Eiger Express

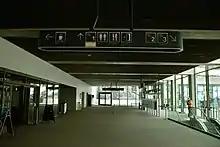
The passenger hall at Eigergletscher with visible ticket barriers to access the Jungfraujoch train to the right

The Eiger Express takes 15 minutes in total duration, travelling at 8 meters per second across a total distance of 6483 meters. The Eiger Express allows a faster access to the Jungfraujoch summit by 47 minutes. There are 44 gondolas, that can hold a maximum of 26 people. In addition, there is a VIP gondola numbered 888 which features a champagne bar in the centre of the cabin. There is a capacity of 2,200 people per hour to be transported. Due to the tri-cable system, there are only seven towers on the route, and the gondolas pass within 1800 meters of the Eiger north face.